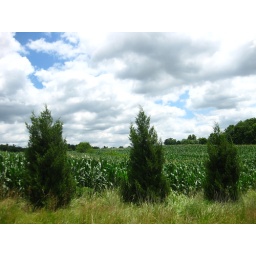
A field of corn along the bike trail at the Glen Carbon Village Farm in Glen Carbon, Illinois.